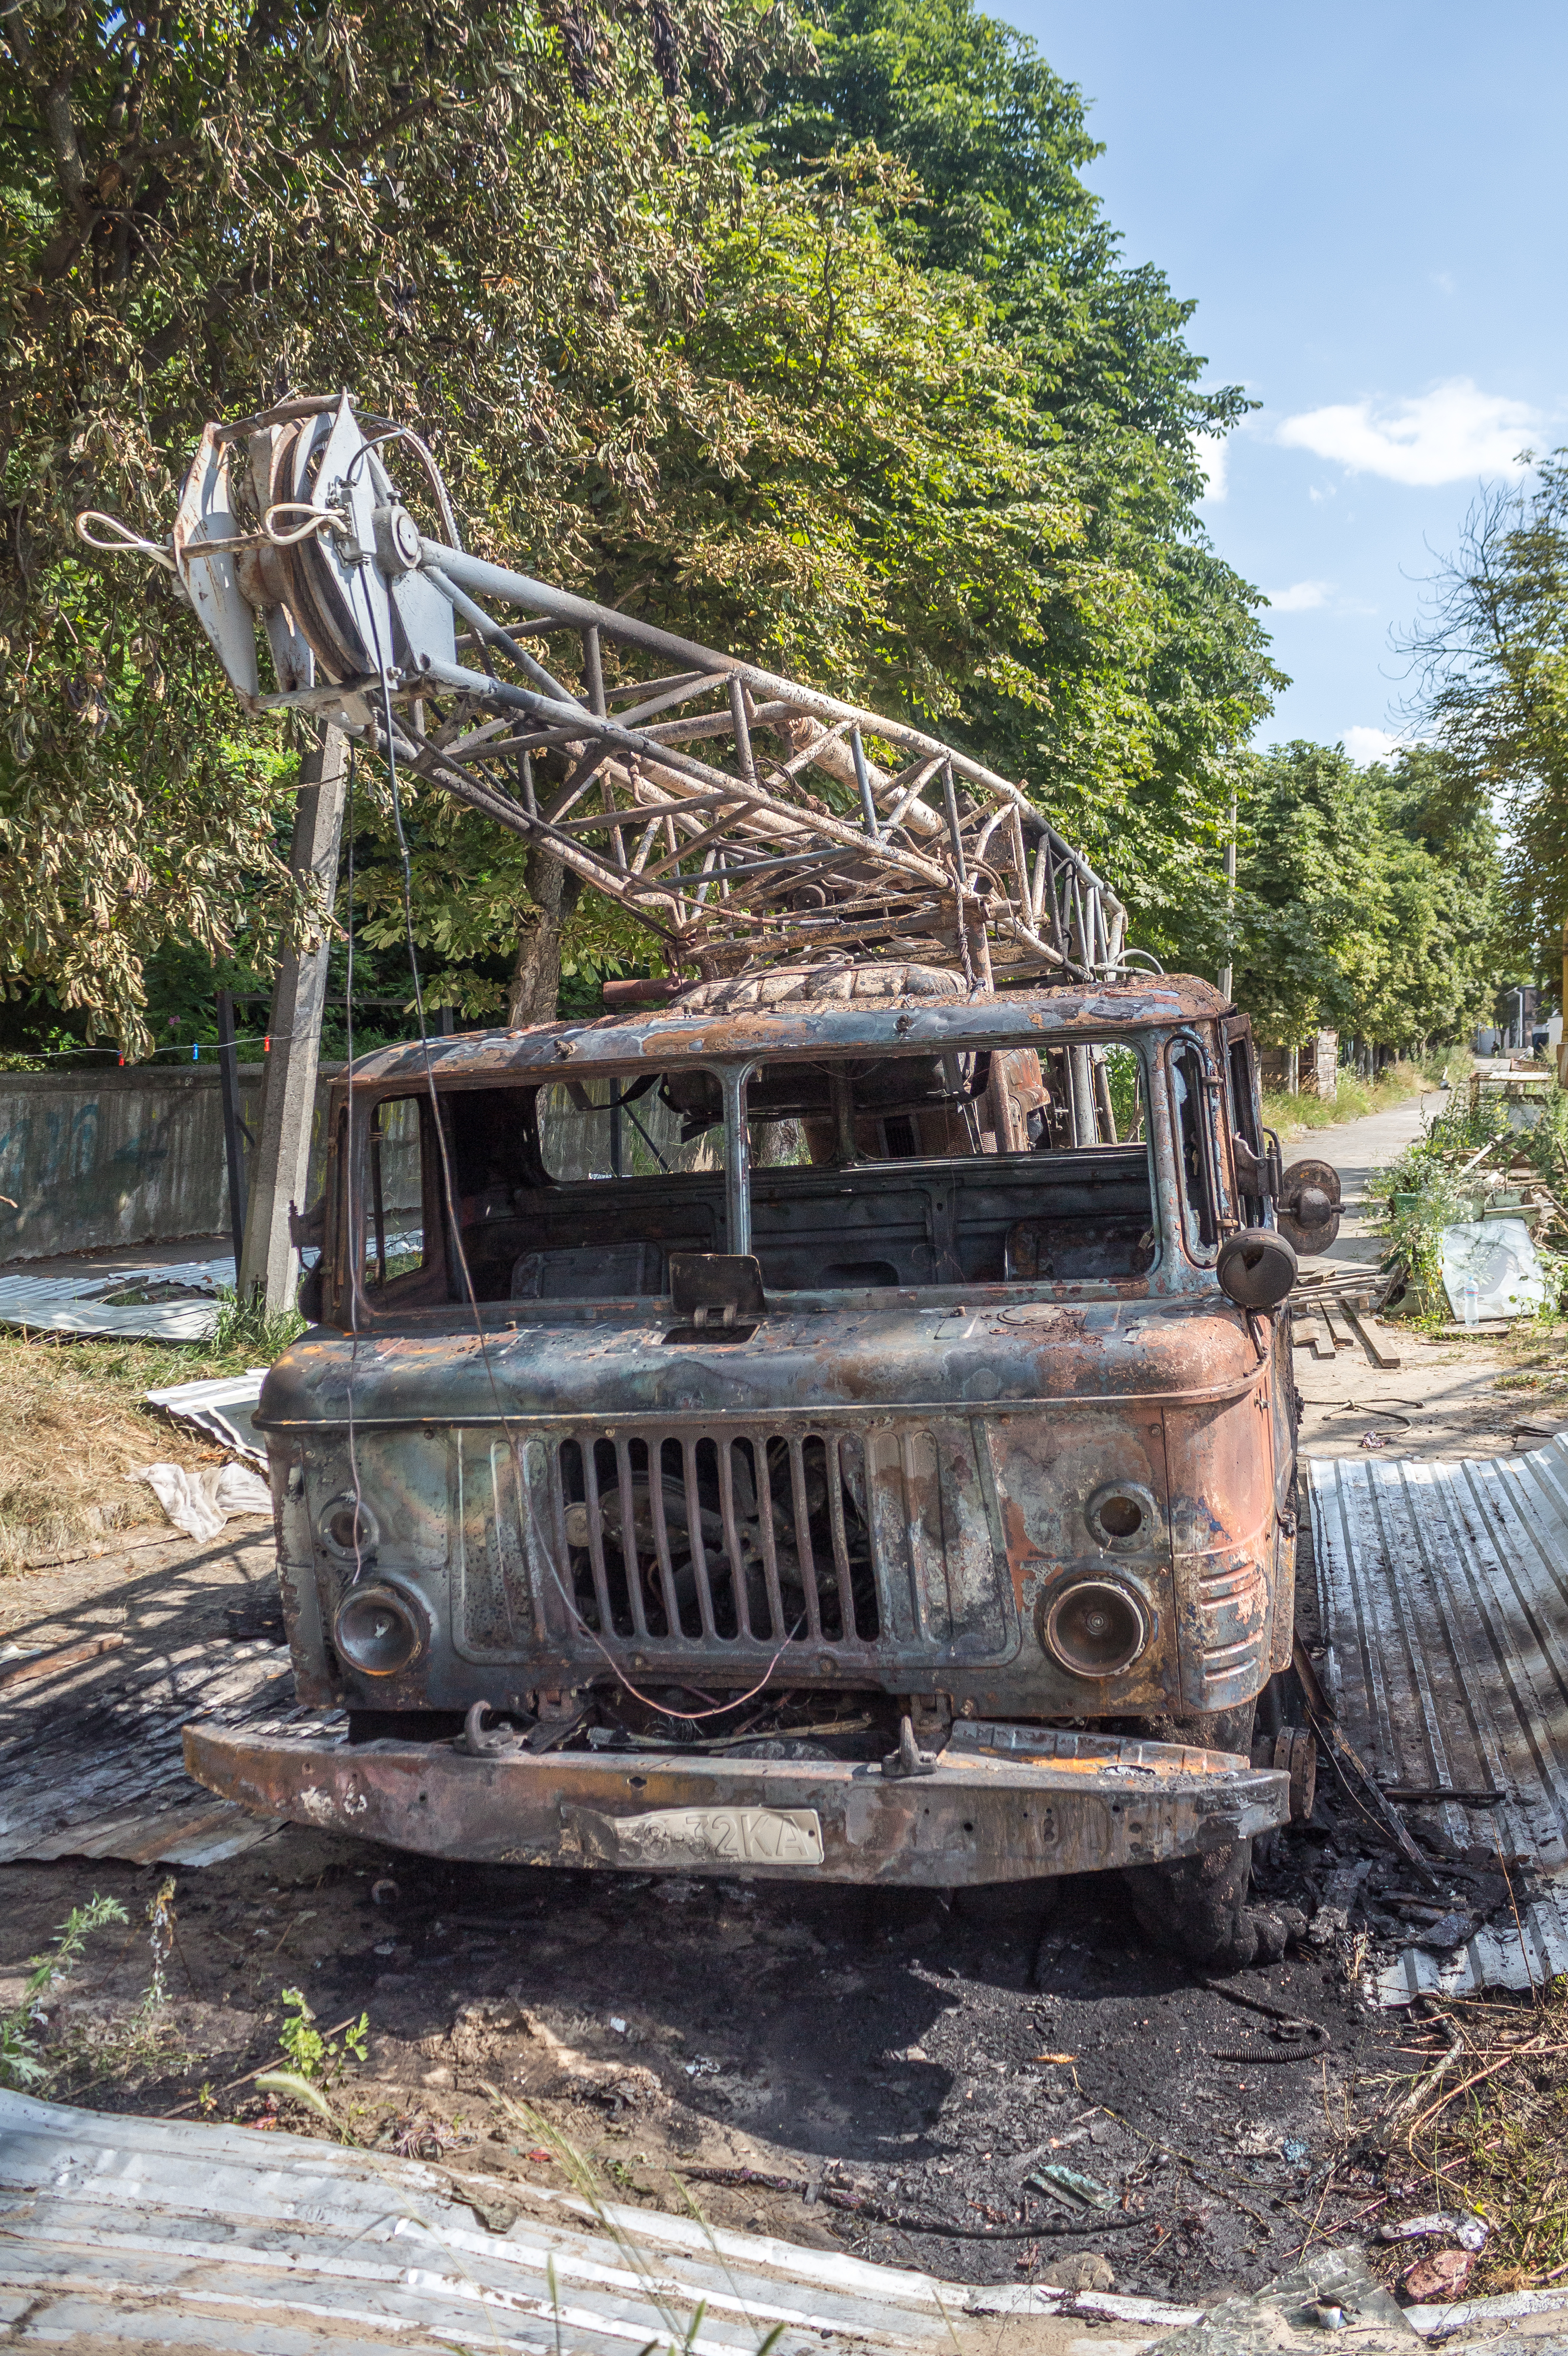
industrial, truck, fire, burnt, plant, vehicle, automotive tire, motor vehicle, sky, automotive lighting, tree, car, wood, bumper, cloud, automotive exterior, grille, wheel, woody plant, automotive wheel system, rural area, gas, commercial vehicle, landscape, scrap, vehicle door, auto part, forest, tire, metal, grass, headlamp, twig, classic, trunk, hardtop, jungle, public utility, rock, rust, soil, automotive window part, automotive design, transport